Grigory Lishin

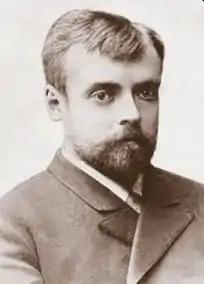
The composer

Grigory Andreevich Lishin (Лишин, Григорий Андреевич St Petersburg, 23 April 1854 - 15 June 1888) was a poet, theatre critic and composer from the Russian Empire. He composed two operas after texts of Pushkin: "Graf Nulin" (after "Count Nulin") and "Tsigane" (after "The Gypsies"), but was mainly known for his songs.